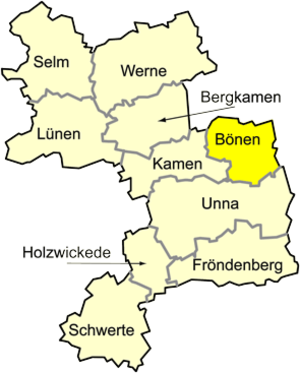
Bönen est une ville située dans la Rhénanie-du-Nord-Westphalie en Allemagne.